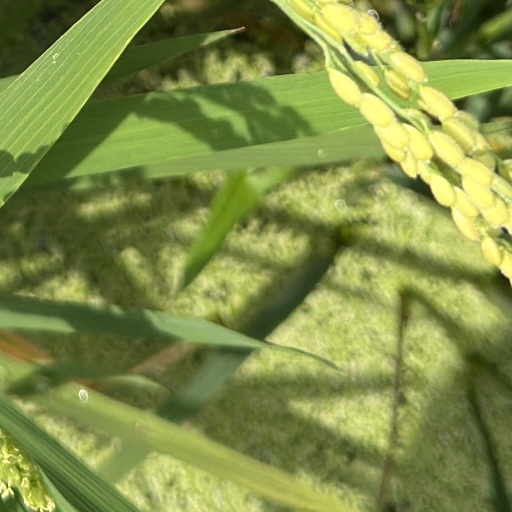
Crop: rice